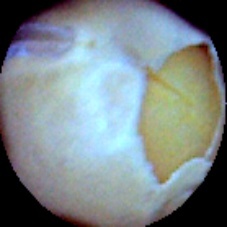
Label: Skin-damaged